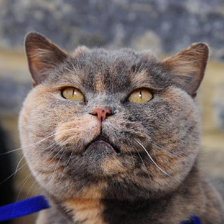
Label: animals